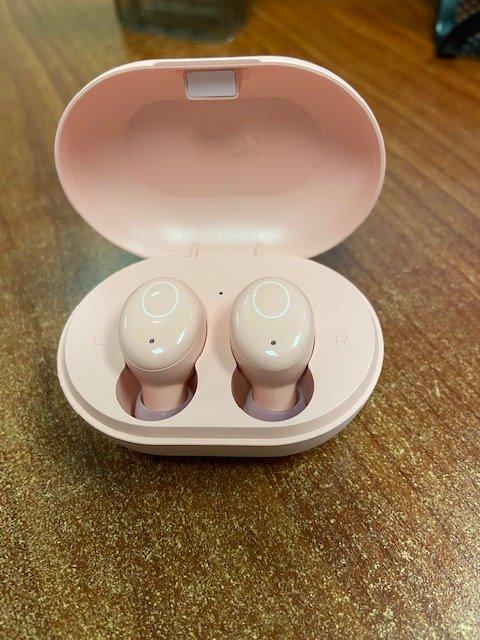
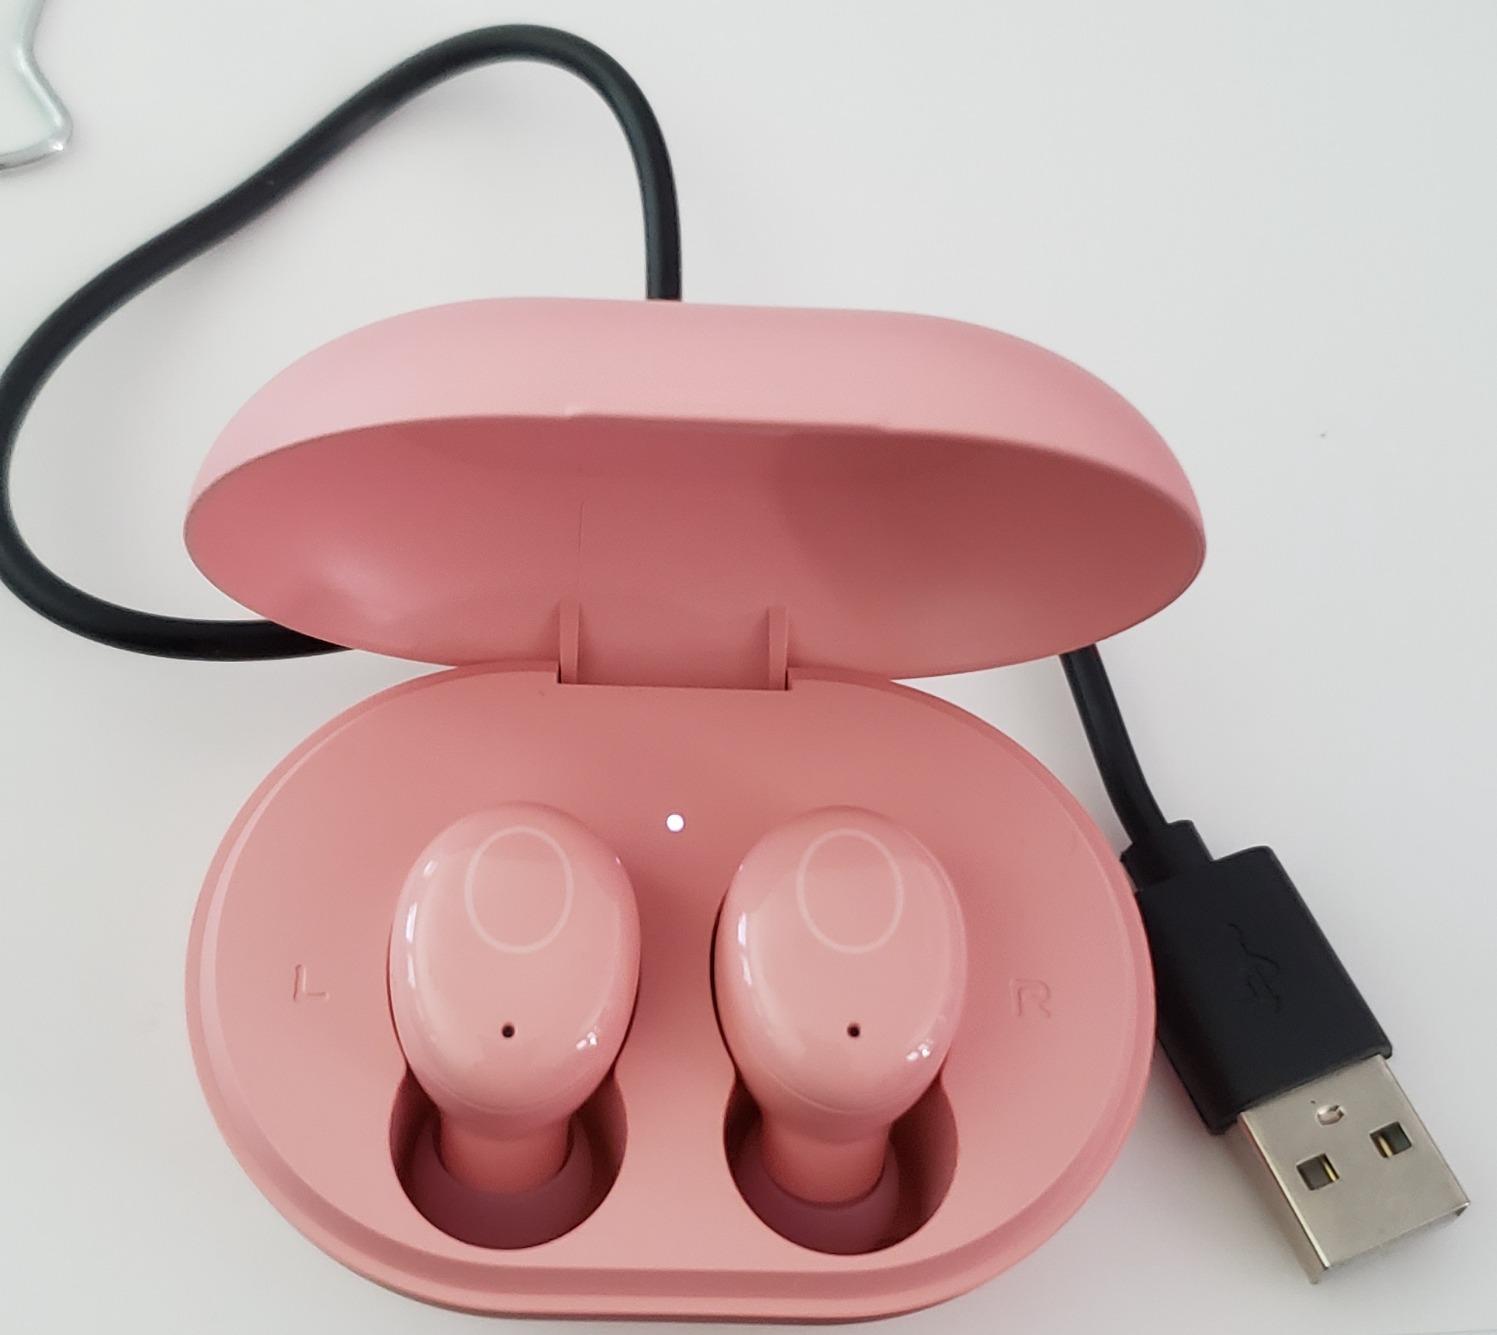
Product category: earbuds
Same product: yes